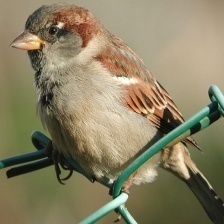
Species: HOUSE SPARROW
Scientific name: PASSER DOMESTICUS